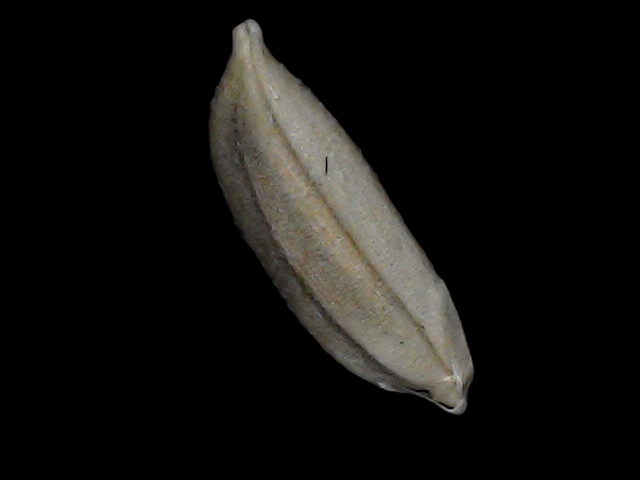
Rice variety: Bd34